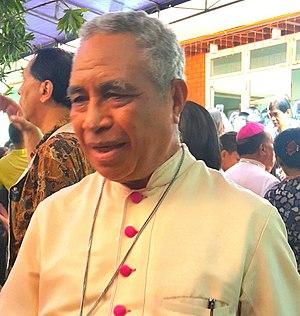
Leo Laba Ladjar, né le 4 novembre 1943 à Bauraja dans la province des petites îles de la Sonde orientales en Indonésie est un évêque indonésien, évêque de Jayapura en depuis 1997.